Oschatz

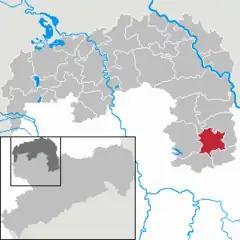
Skyline

Oschatz is a town in the district Nordsachsen, in Saxony, Germany. It is located 60 km east of Leipzig and 60 km west of Dresden.